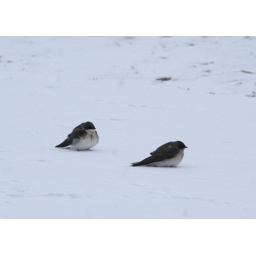
younger birds sitting in the snow, fairly unresponsive. Breezy Point, Western Long Island, NY.